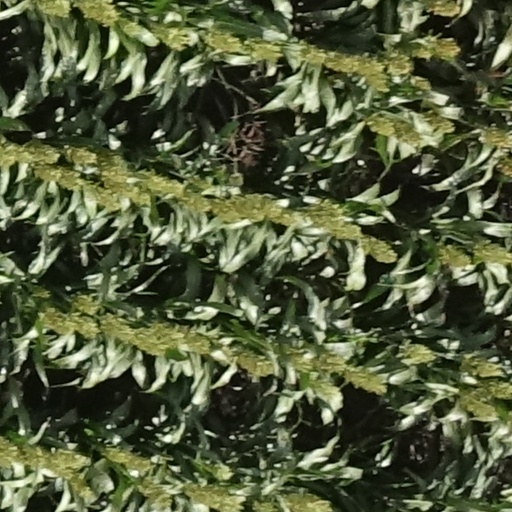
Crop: sorghum